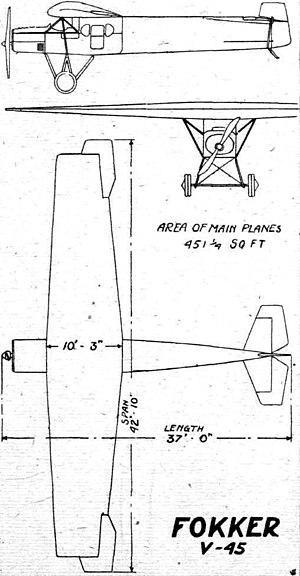
Le Fokker F.II est un avion de ligne monomoteur conçu par Fokker en Allemagne et développé ensuite aux Pays-Bas.